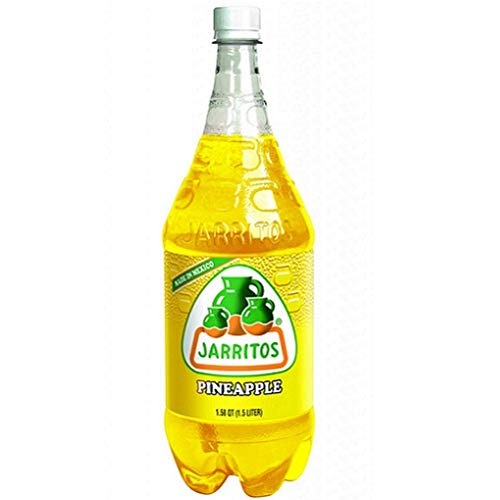
Item Name: New 803531 Jarritos Soda 1.5 Ltrs Pineapple + Crv (-Pack) Hispanic Cheap Wholesale Discount Bulk Beverages Hispanic Candle Holder Pedestal
Value: 8.0
Unit: Count

Price: 1.84